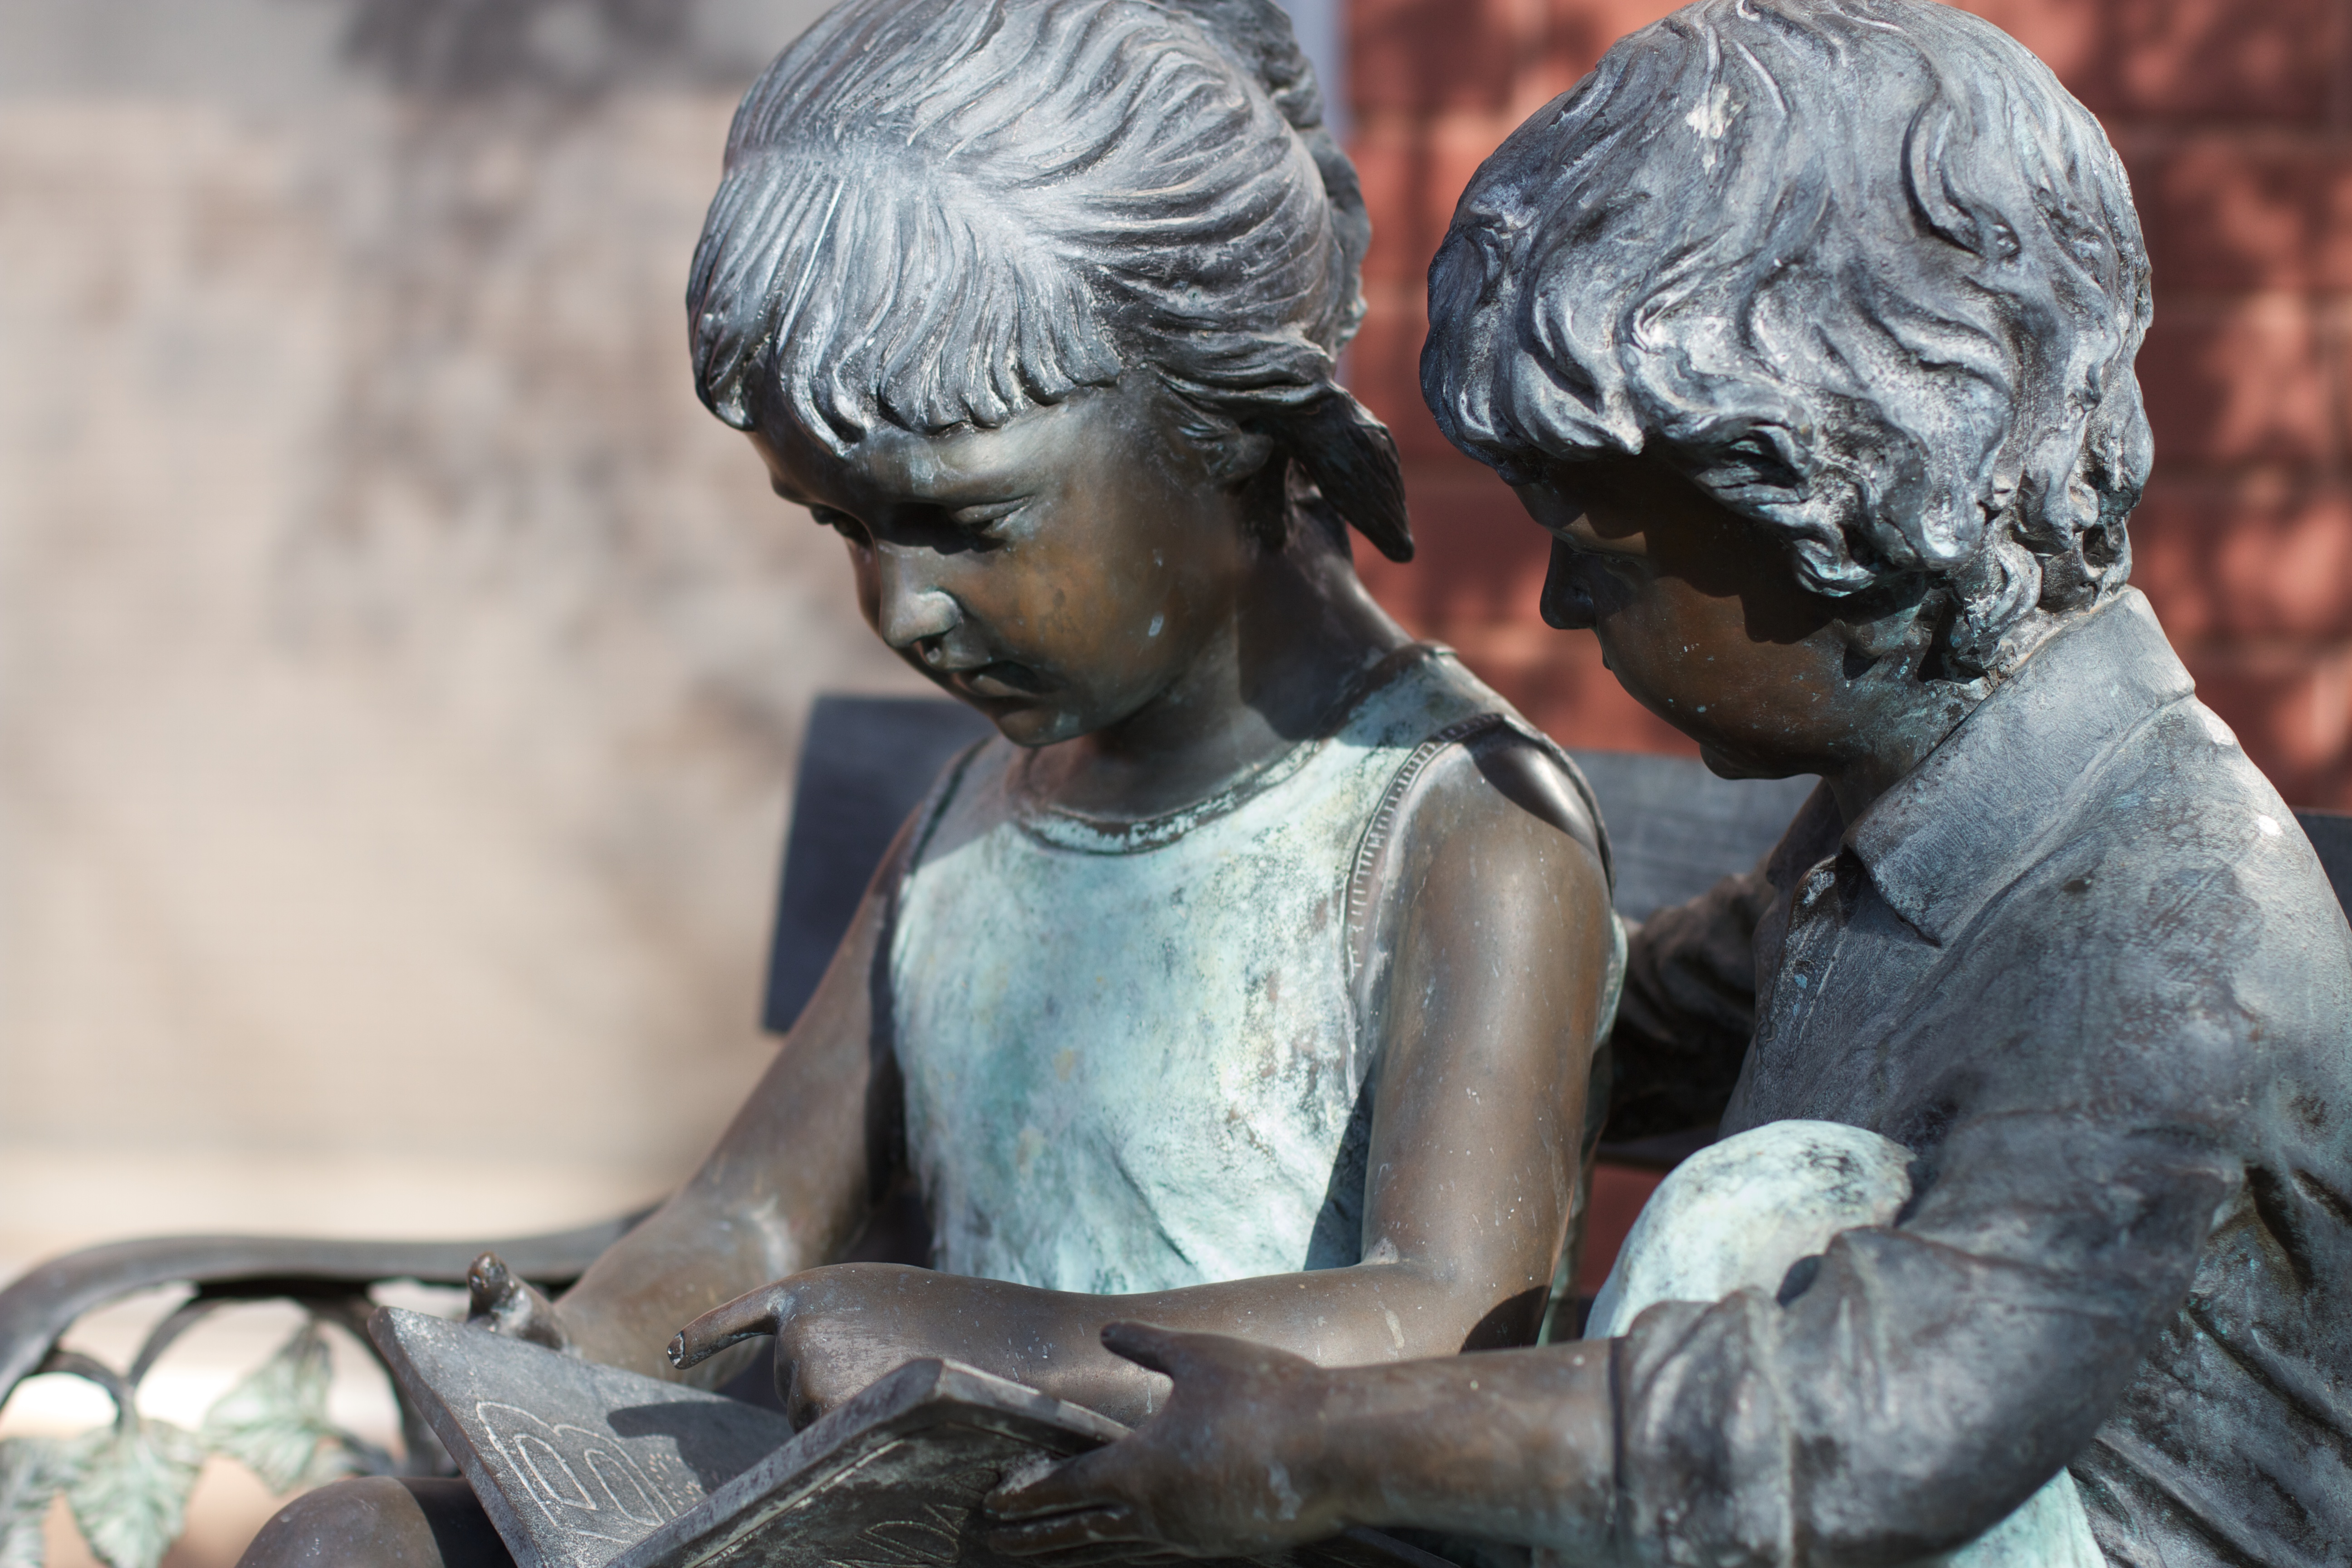
man, person, people, monument, male, statue, sculpture, art, temple